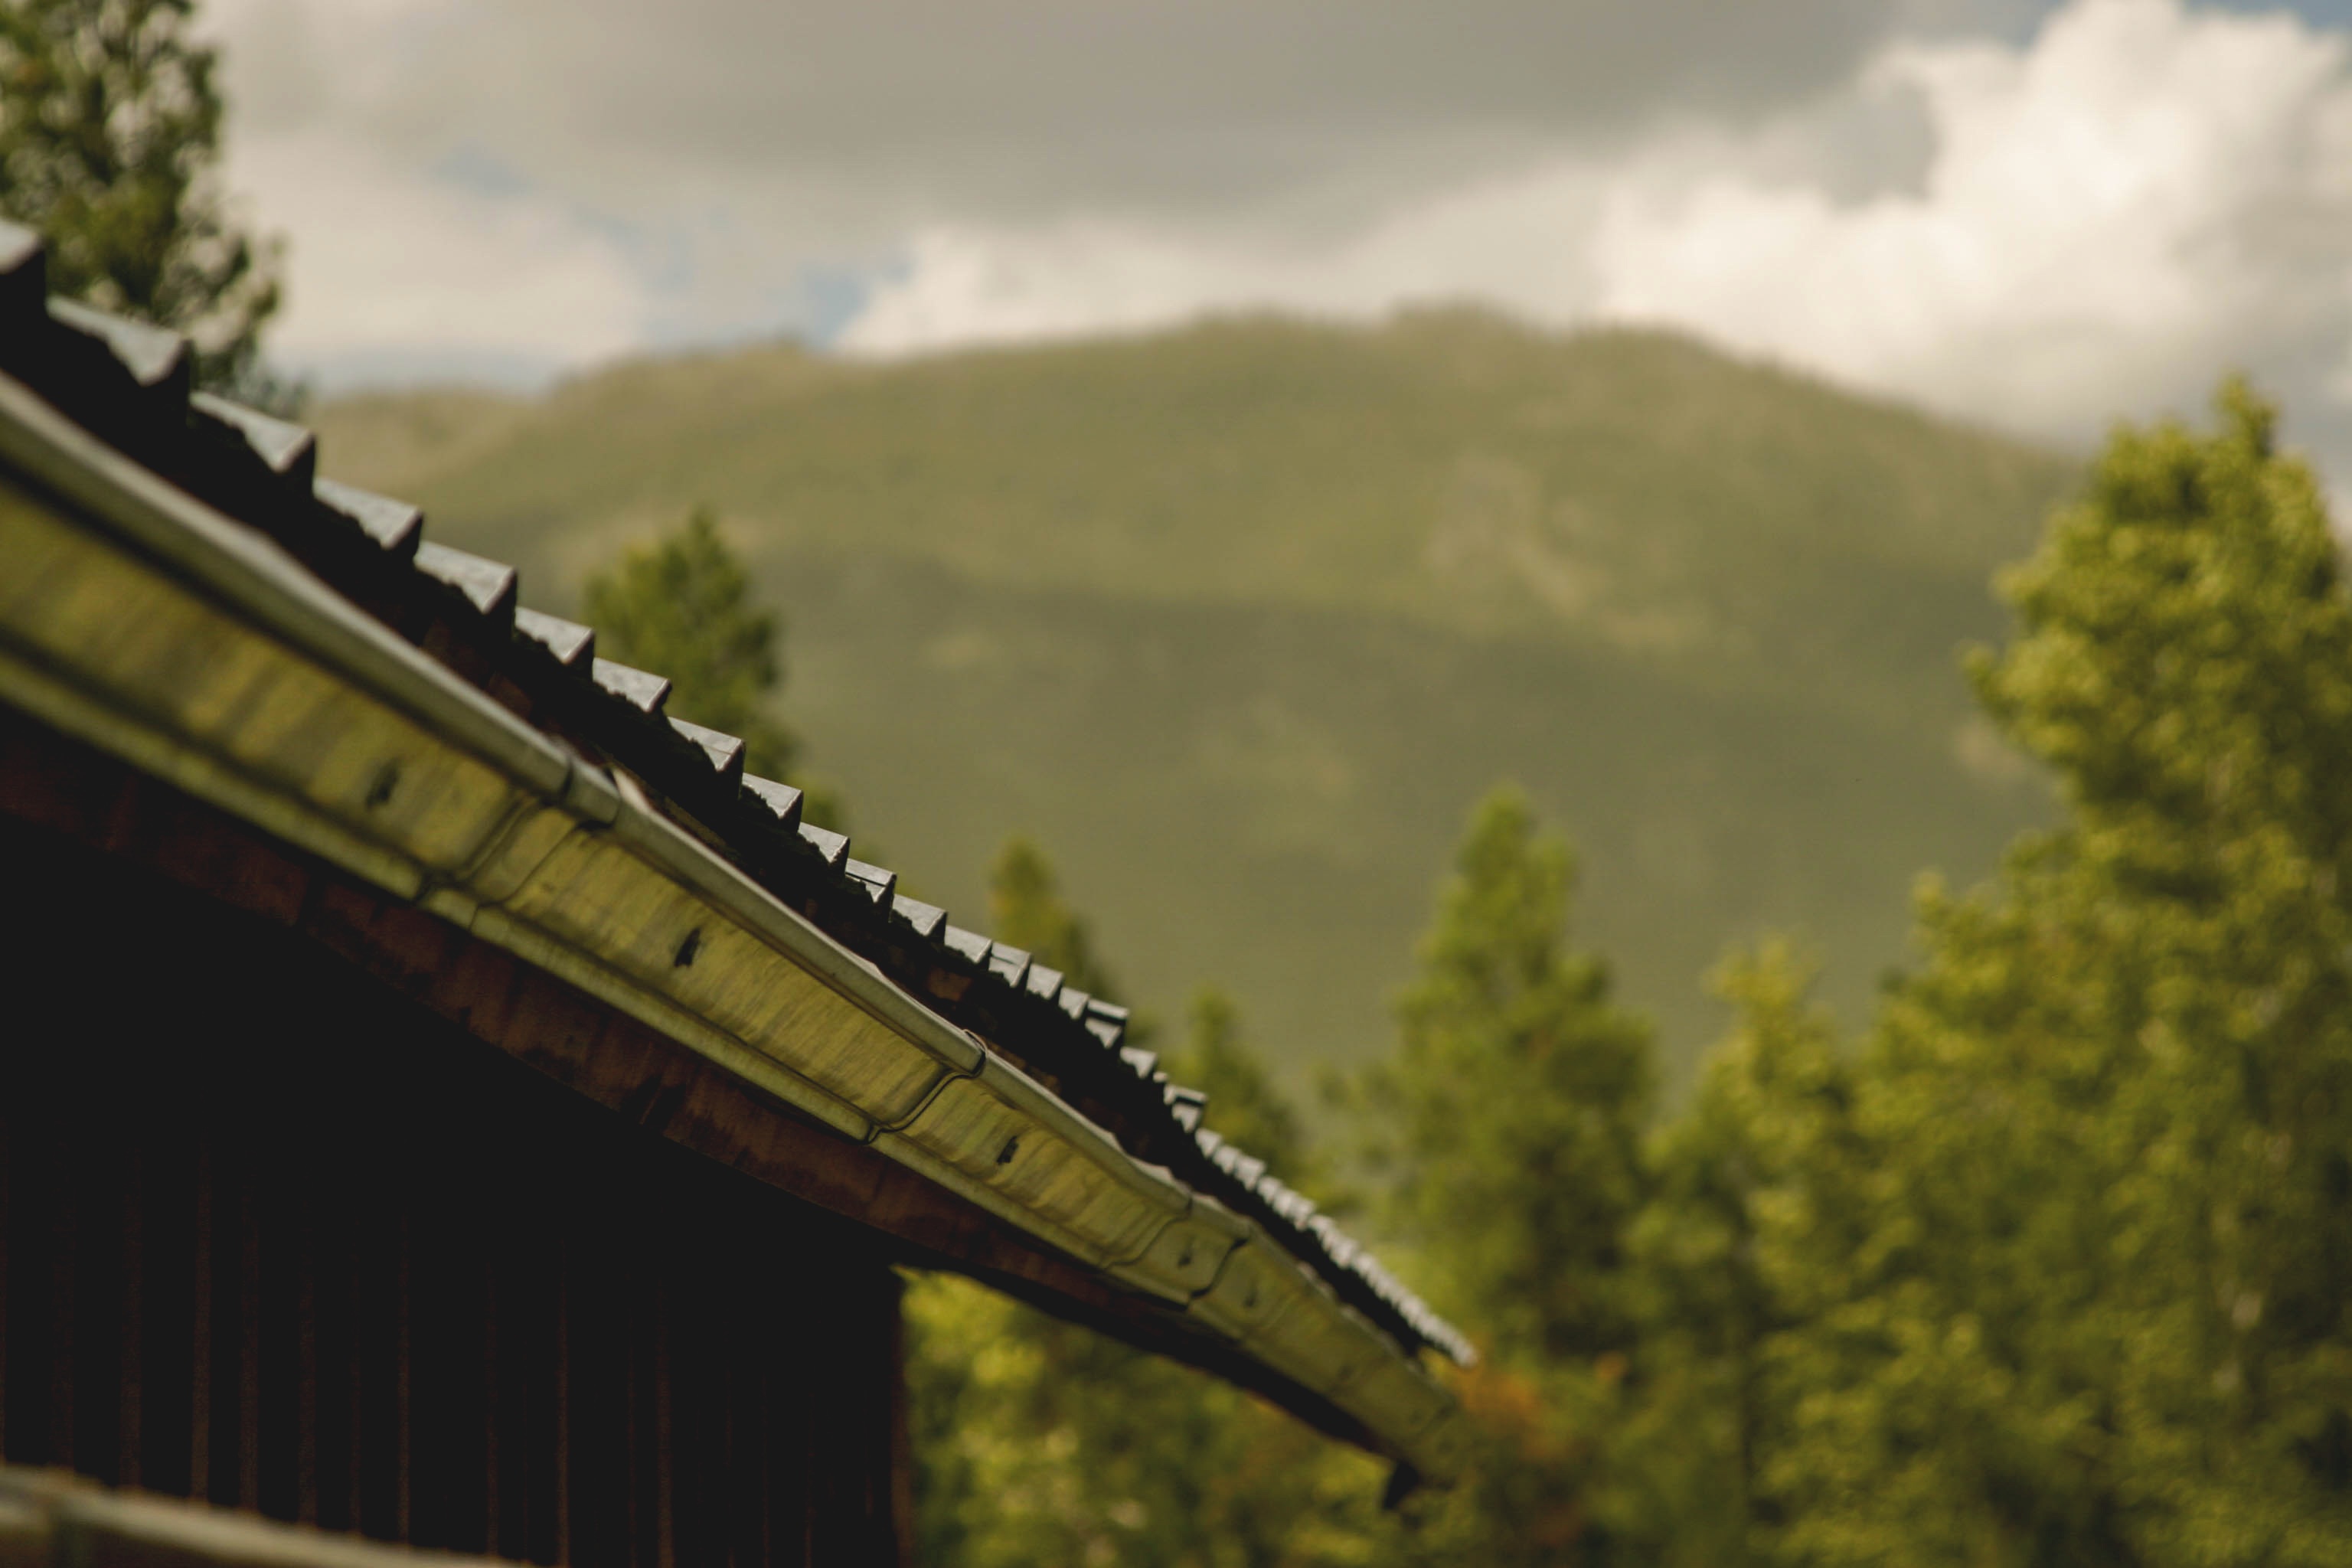
track, bridge, transport, vehicle, rail transport, rolling stock